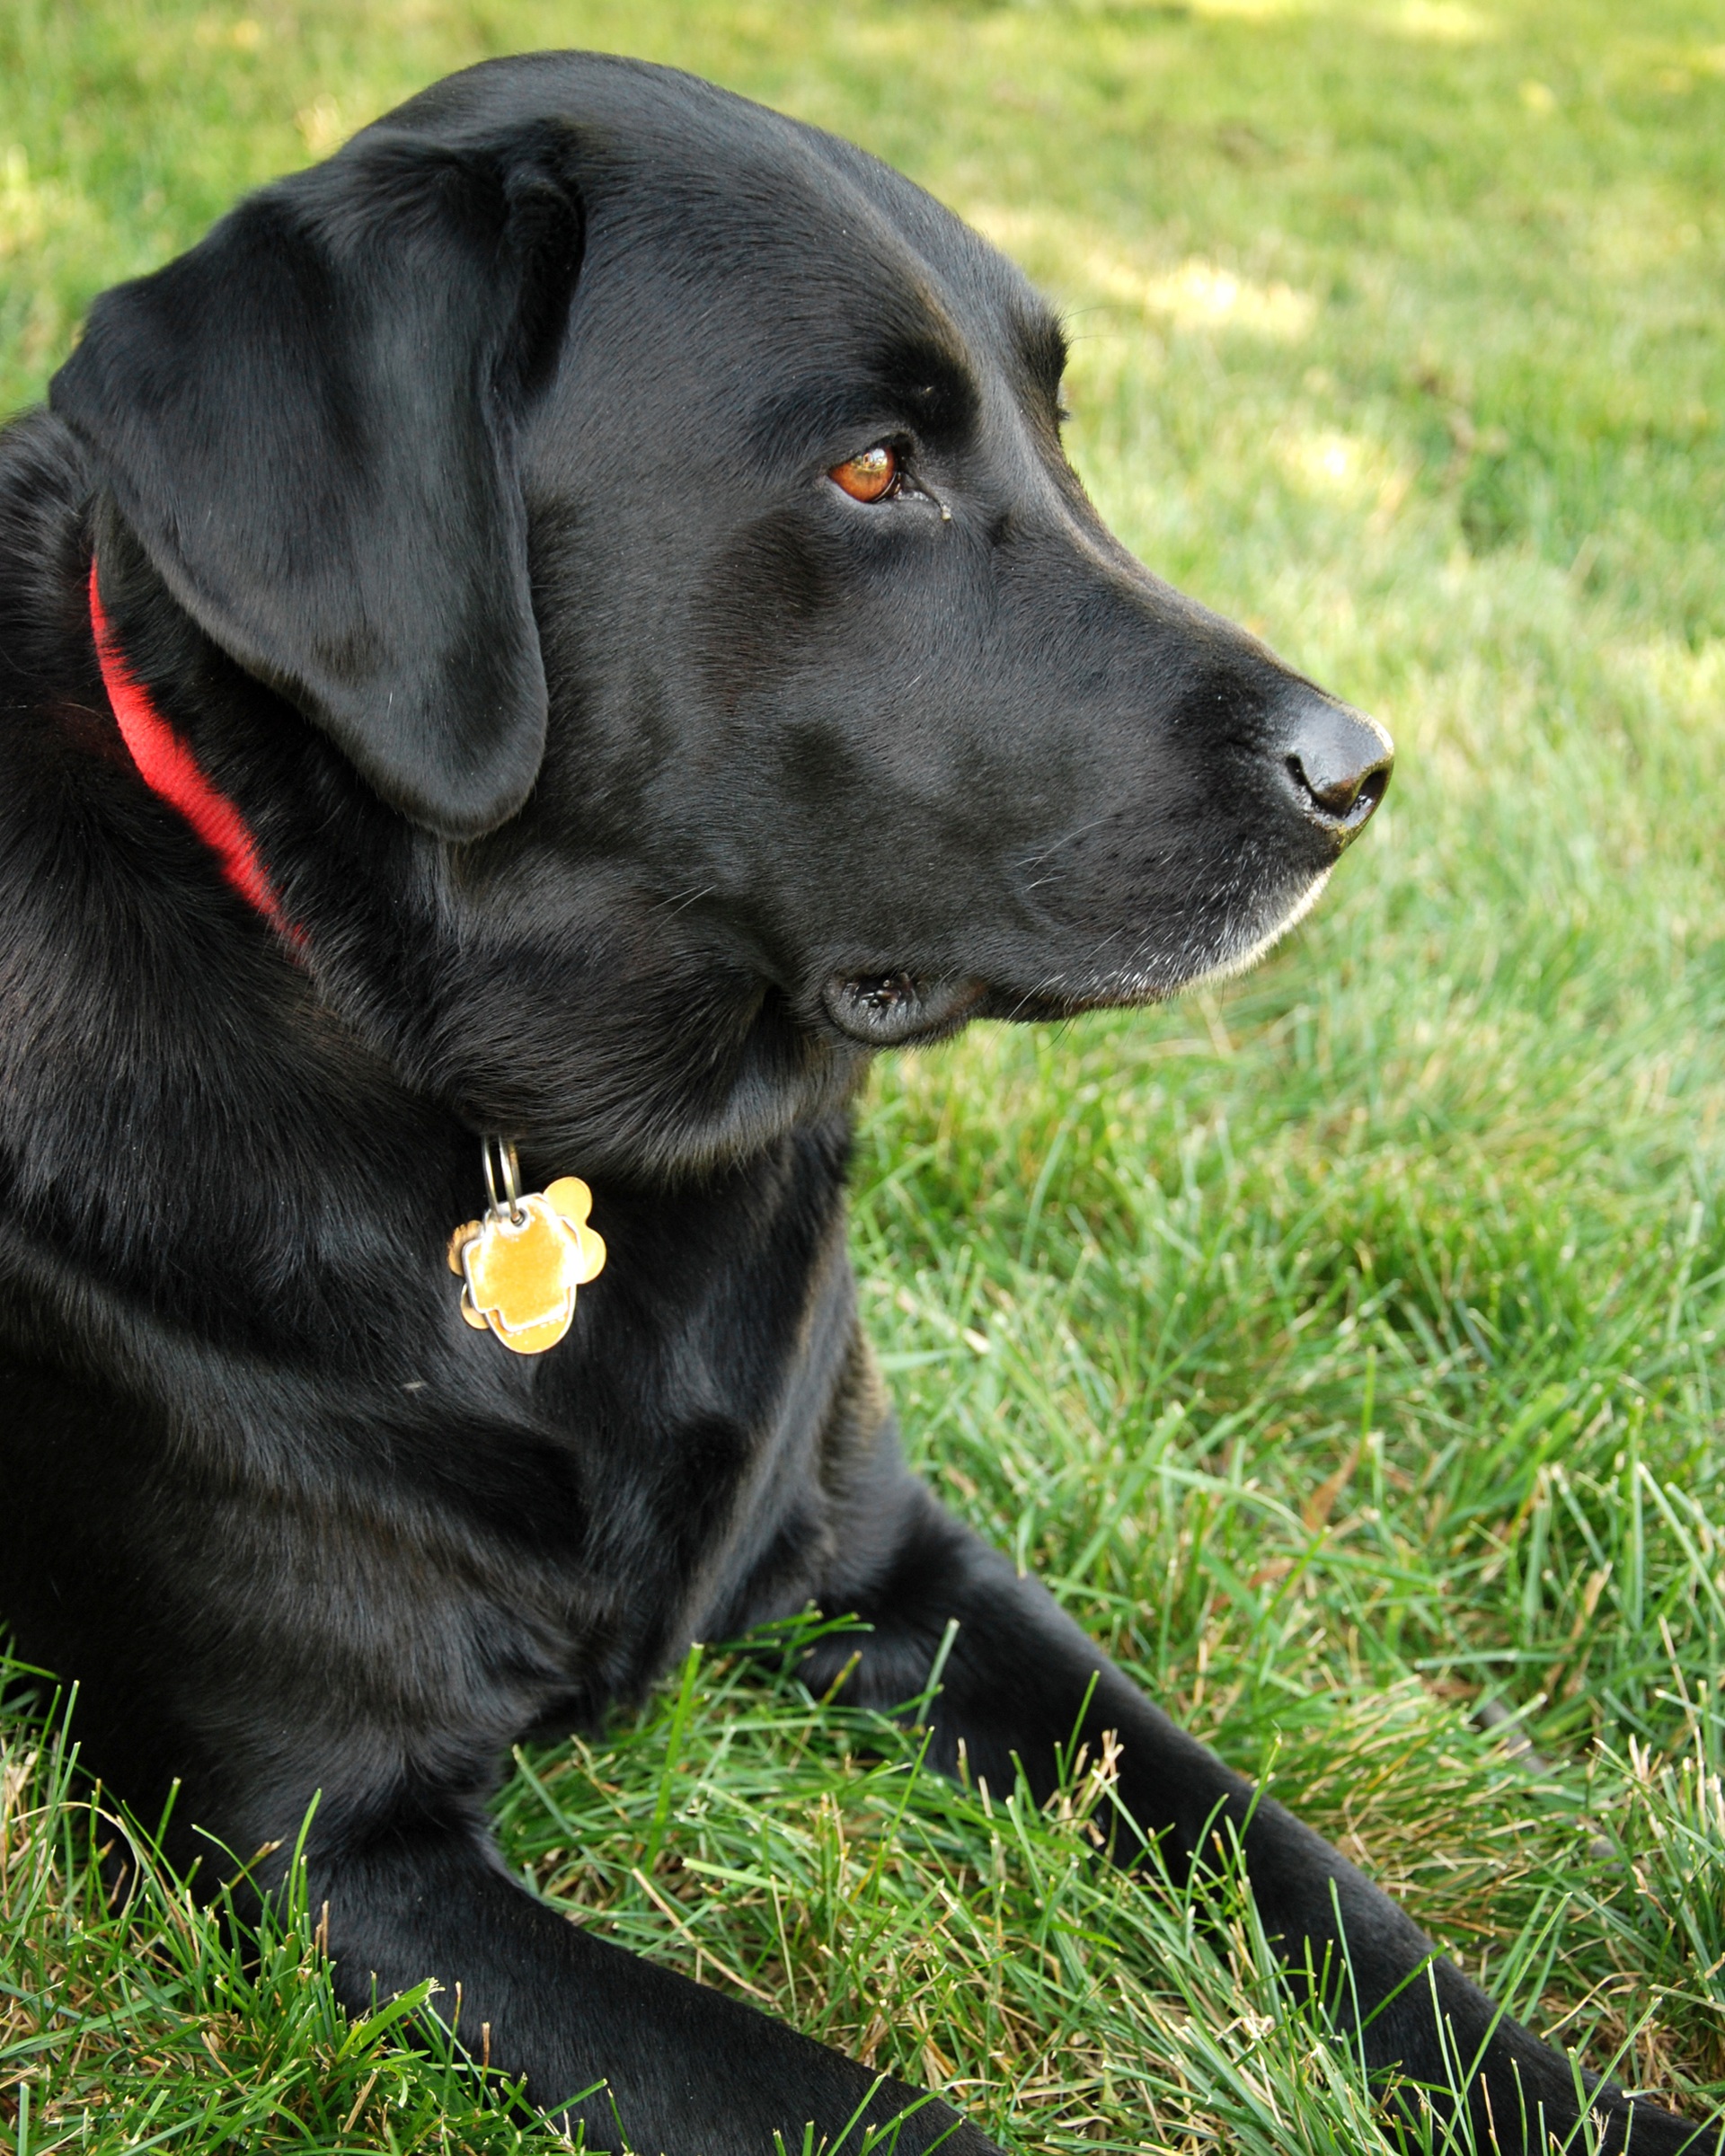
puppy, dog, animal, cute, canine, pet, young, mammal, black, friend, vertebrate, labrador retriever, domestic, adorable, labrador, dog breed, retriever, breed, doggy, lab, purebred, flat coated retriever, patterdale terrier, black lab, dog like mammal